Battlefield: Bad Company

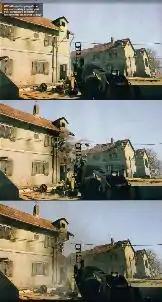
The player is able to use their weapon to damage the environment, enabling the player to create ambush sites or take out a sniper's cover.

In the game, players can hold one primary weapon which each has its own secondary, along with a combat knife, grenades and other picked up explosives and devices. Players start with 100 health, which is reduced by damage. Wounded players heal by using the LIFE-2 auto-injector. The environment is almost entirely destructible, but bullets cannot go through most walls. The ammunition system uses a bullet calculator, shown on the HUD, and players can endlessly repair vehicles with power tools unless they are completely destroyed. Airstrikes and Mortar Strikes can also be utilized.